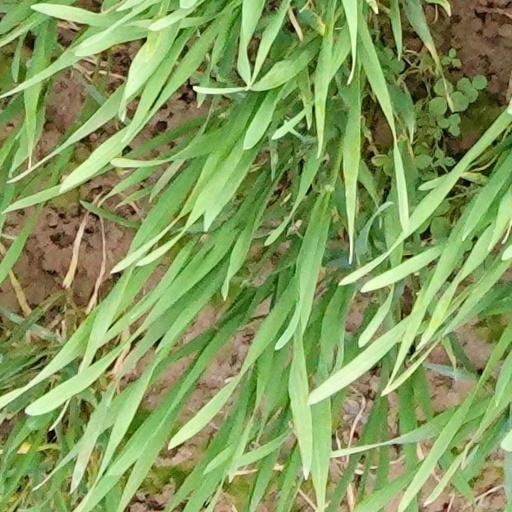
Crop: wheat